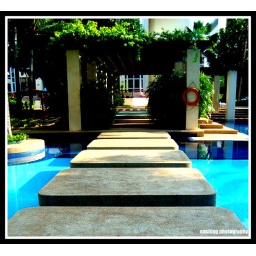
in simei green condo tower 2...